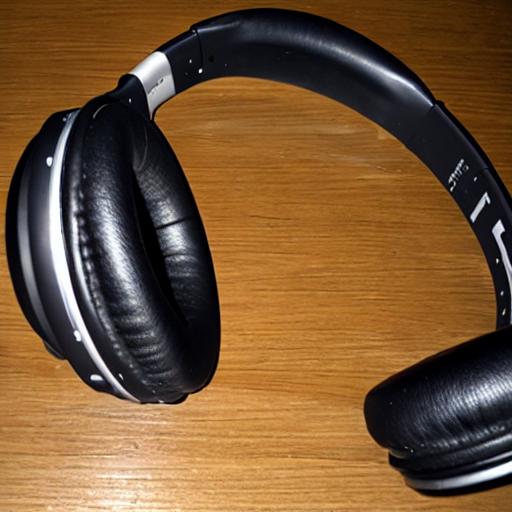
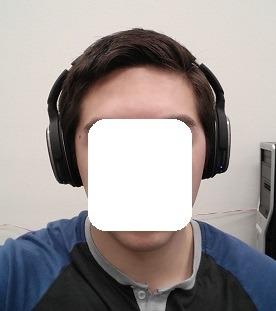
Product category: headphones
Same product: no